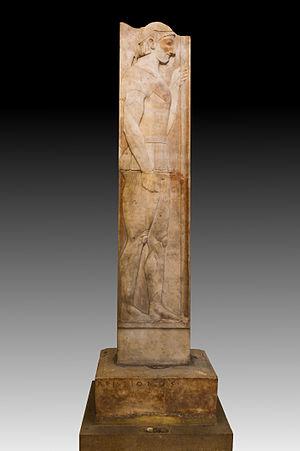
Stèle funéraire de l'hoplite nommé Aristion. Marbre pentélique. De pur style attique, signée par Aristoklès, vers 510 av.J.-C. National Archaeological Museum of Athens
Le musée national archéologique d’Athènes est le principal musée archéologique de Grèce. Il dépend directement du Directorat général des antiquités rattaché au ministère grec de la Culture. Il est dirigé par Georgios Kakavas. Il possède l’une des plus vastes collections d’antiquités grecques au monde. Il abrite plus de 20 000 objets datant de la préhistoire à la fin de l'Antiquité venus de l'ensemble de la Grèce.
L'hoplite est un fantassin de la Grèce antique, lourdement armé, par opposition au gymnète et au peltaste, armés plus légèrement. Présent dans chaque cité-État, il représente le soldat d'élite grec par excellence.